Falcon Field (Arizona)

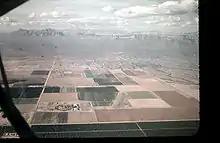
Falcon Field in 1955

Falcon Field got its start before World War II when Hollywood producer Leland Hayward and pilot John H. "Jack" Connelly founded Southwest Airways with funding from friends including Henry Fonda, Fred Astaire, Ginger Rogers, James Stewart, and Hoagy Carmichael. Southwest Airways operated two other airfields in Arizona – Thunderbird Field No. 1 (which became the site of Arizona Christian University) and Thunderbird Field No. 2 (which became the site of Scottsdale Airport) – to train pilots from China, Russia and 24 other Allied nations. Falcon was to be Thunderbird Field III and would train British pilots.